Syria

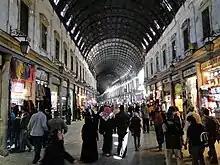

Nepotism of ruling elites and authoritarian regime caused Syrian Revolution as part of the wider Arab Spring. Public demonstrations across Syria began on 26 January 2011 and developed into a nationwide uprising. Protesters demanded the resignation of Assad, the overthrow of his government, and an end to nearly five decades of Ba'ath Party rule. Since spring 2011, the Syrian government deployed the Syrian Army to quell the uprising, and several cities were besieged, though the unrest continued. According to some witnesses, soldiers, who refused to open fire on civilians, were summarily executed by the Syrian Army. The Syrian government denied reports of defections, and blamed armed gangs for causing trouble. Since early autumn 2011, civilians and army defectors began forming fighting units, which began an insurgency campaign against the Syrian Army. The insurgents unified under the banner of the Free Syrian Army and fought in an increasingly organized fashion; however, the civilian component of the armed opposition lacked an organized leadership.